Imp

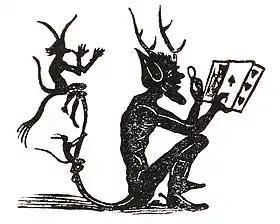
French illustration of imps

An imp is a European mythological being similar to a fairy or demon, frequently described in folklore and superstition. The word may perhaps derive from the term "ympe", used to denote a young grafted tree.